Tally-ho

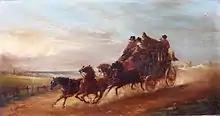
1884

A fast stagecoach named "Tally-ho" plied the between London and Birmingham from 1823. The coach was operated by Sarah Mountain. Other fast coaches began to use the same name and it became a common description of a fast coach.